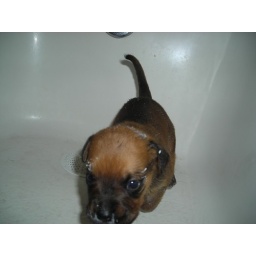
green male in bathtub after eating